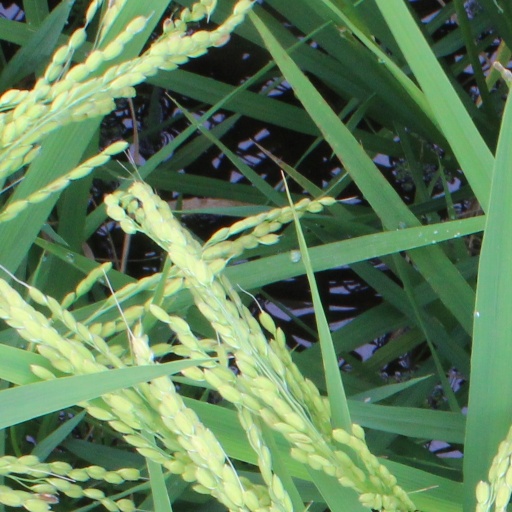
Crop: rice